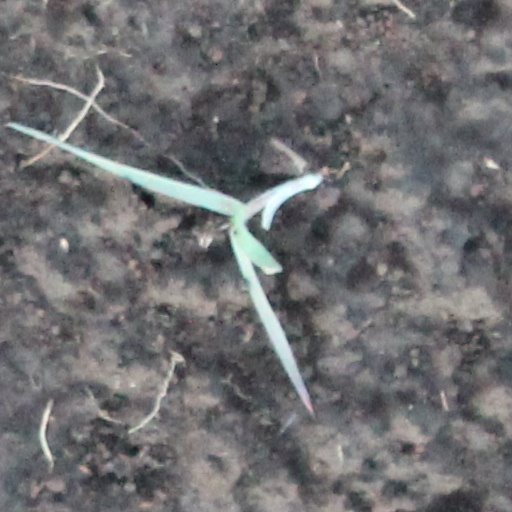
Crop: wheat